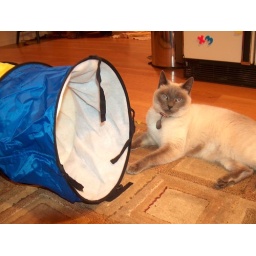
New tunnel - Big Kitty can be found sleeping in a ball at one end most times.